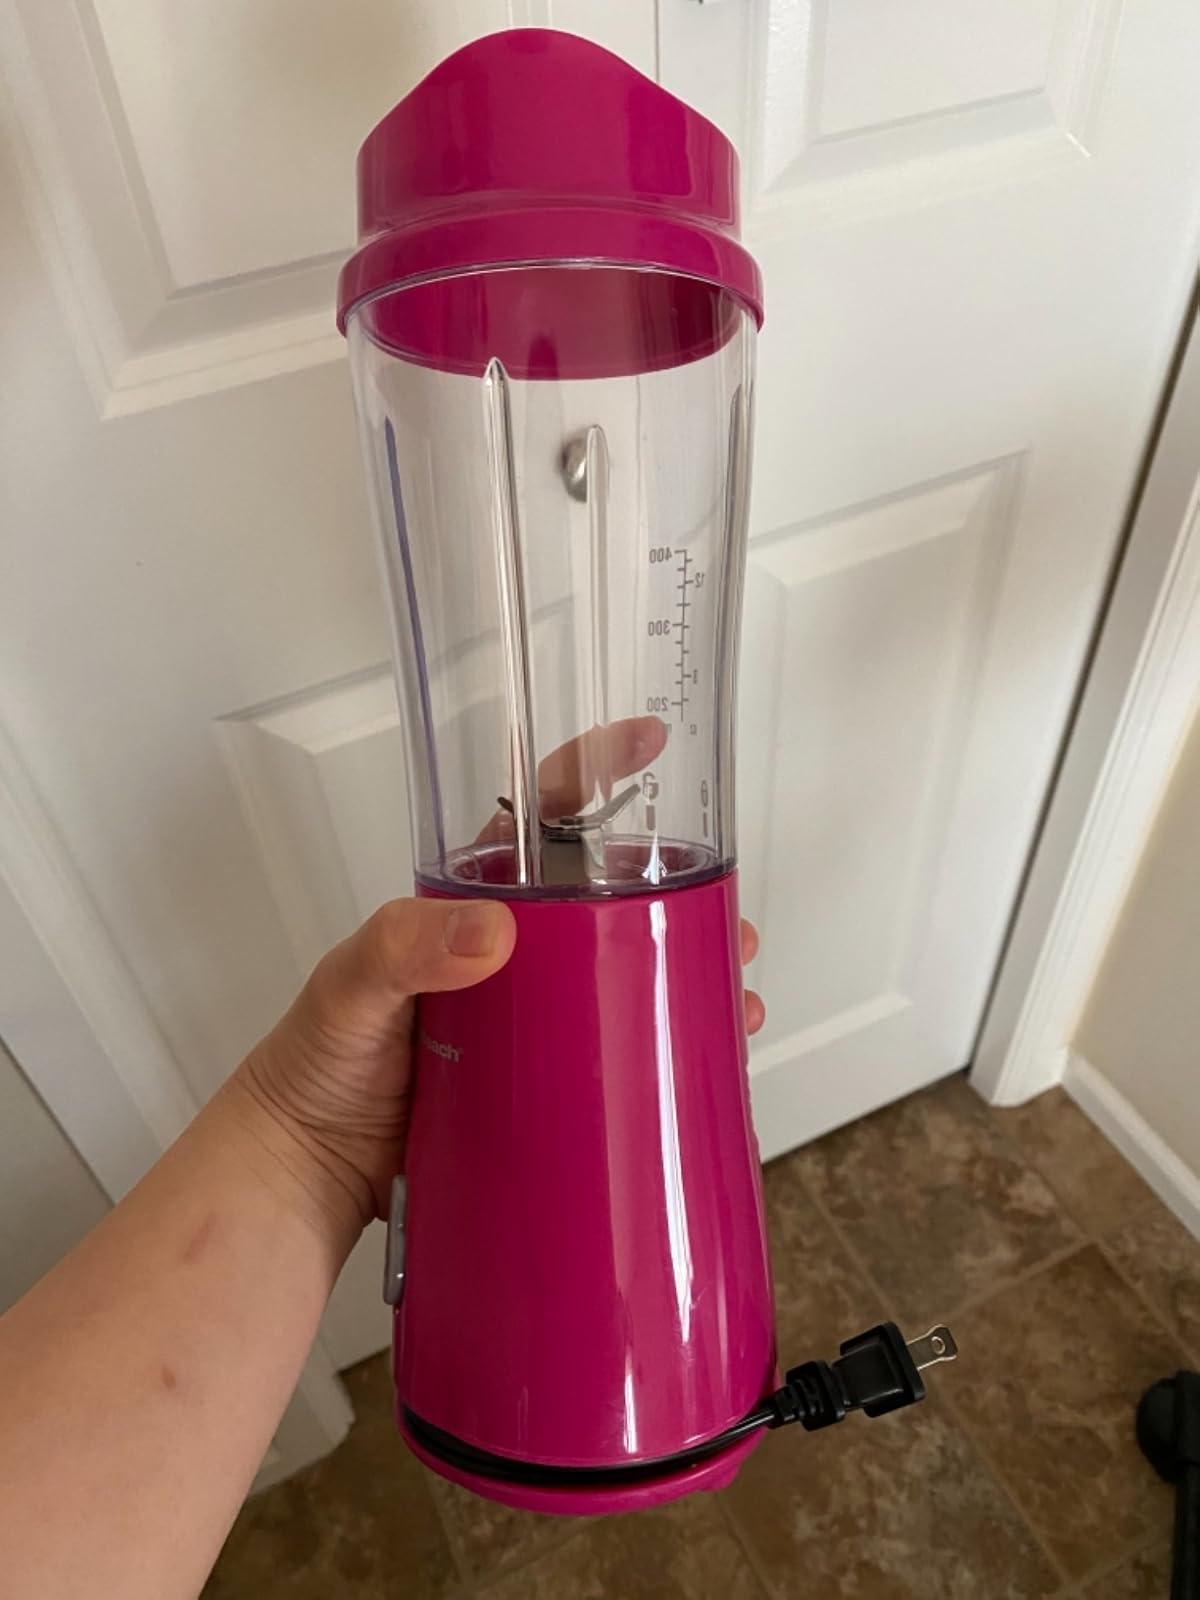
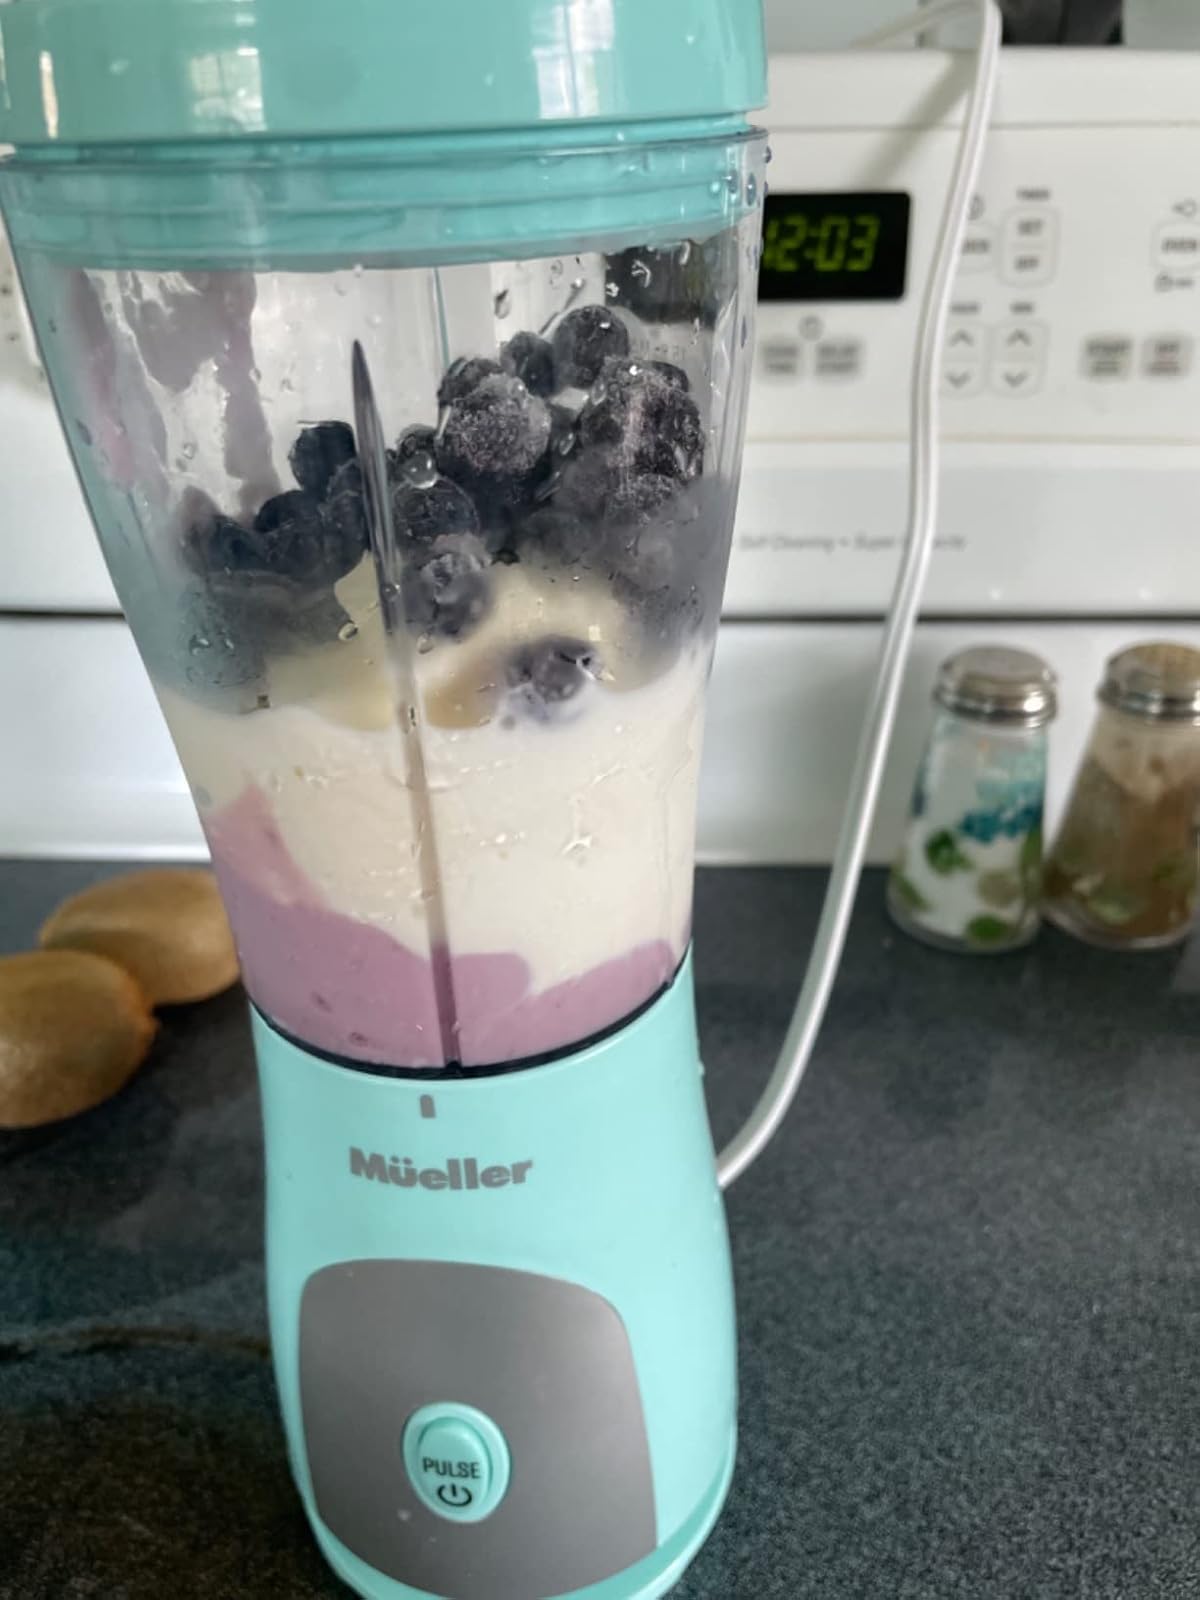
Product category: items_blender
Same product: no